Uwe Boll

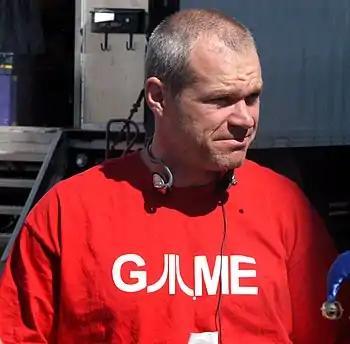
Boll on the set of "In the Name of the King" at the studios in Vancouver, 2006

Boll's first two major releases were the horror movie "Blackwoods" and the drama "Heart of America", both of which he directed and co-wrote.